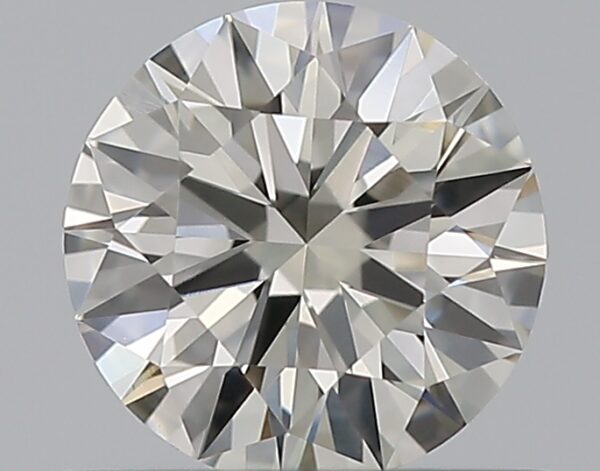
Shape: round
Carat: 0.52
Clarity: VVS1
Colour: K
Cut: EX
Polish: EX
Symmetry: EX
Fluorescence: ST
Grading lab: GIA
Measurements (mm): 5.22 x 5.25 x 3.16